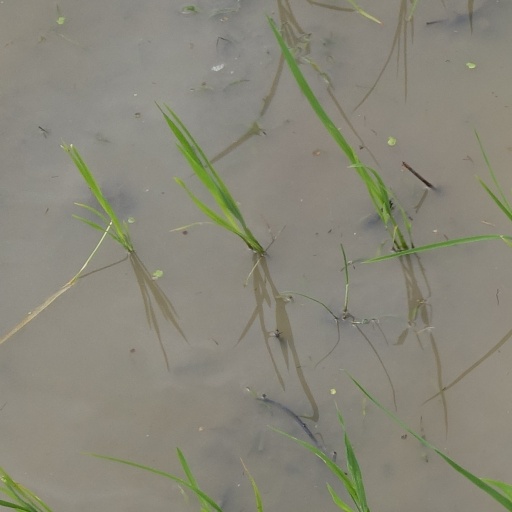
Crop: rice